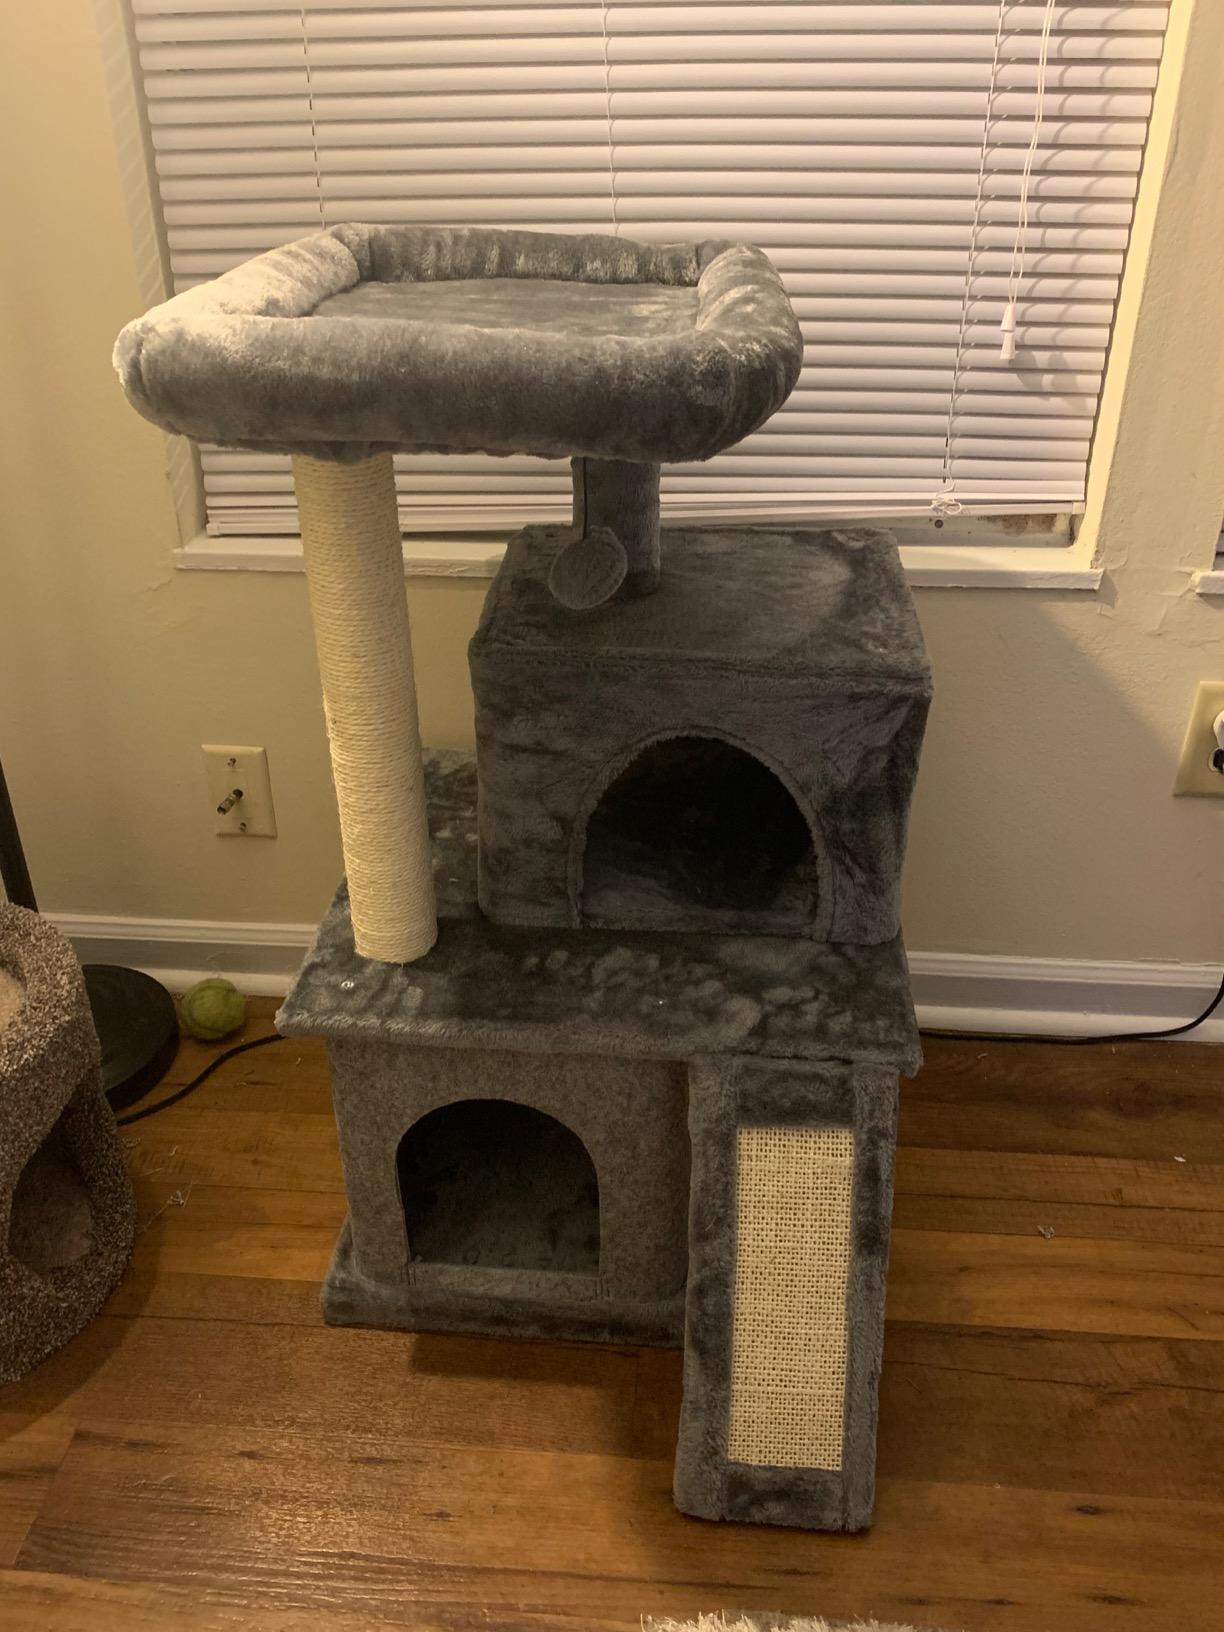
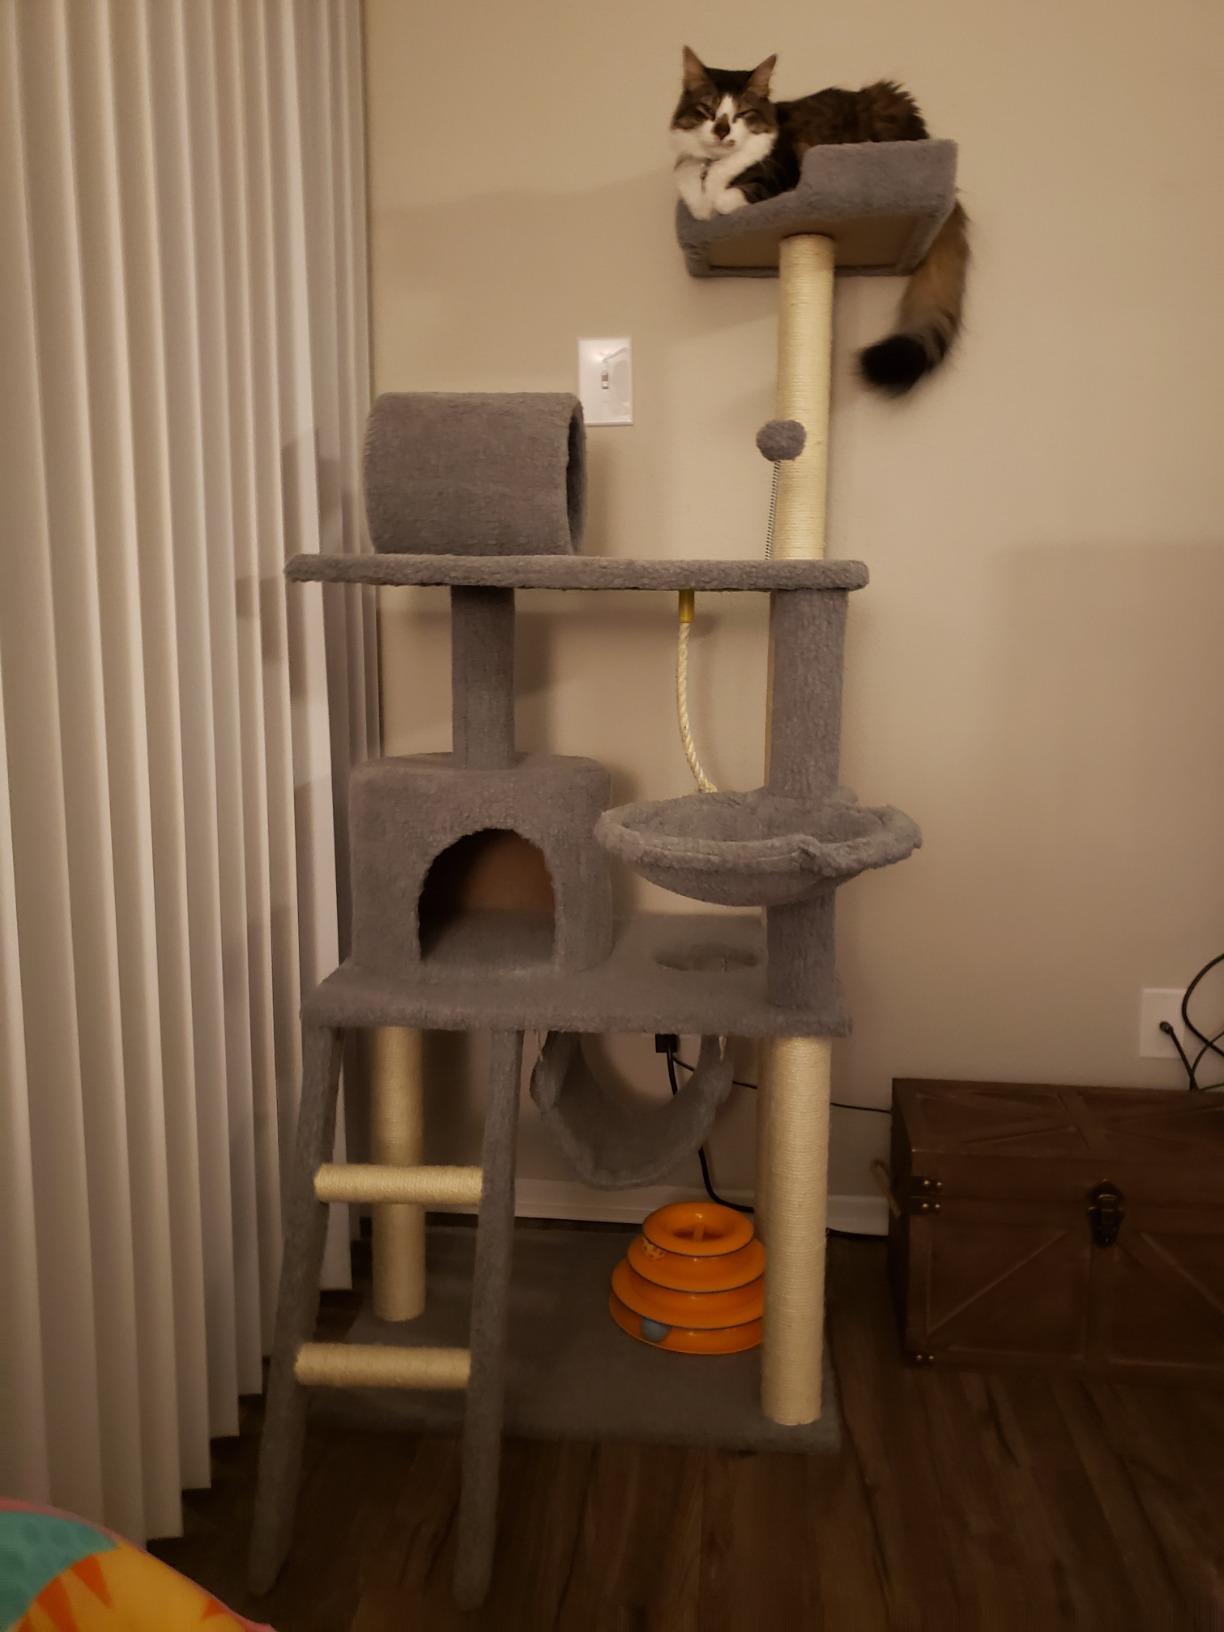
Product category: items_cat tree
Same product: no